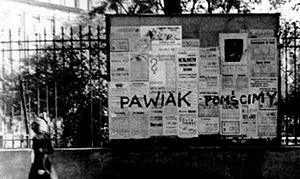
Les exécutions dans les ruines du ghetto de Varsovie (1943-1944) sont des exécutions massives de prisonniers politiques polonais et de personnes d’origine juive, effectuées par les forces d’occupation allemandes dans les ruines du ghetto de Varsovie.